Carlo Filangieri, 6th Prince of Satriano

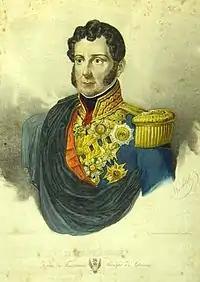
Carlo Filangieri.

Filangieri was born on 10 May 1784 at Cava de' Tirreni, near Salerno. He was the eldest child of Gaetano Filangieri, 5th Prince of Satriano, a celebrated philosopher and jurist. His mother was the Hungarian noblewoman Carolina Frendel, who was the teacher of Princess Luisa Maria, second daughter of King Ferdinand IV.